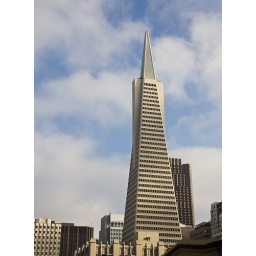
Rising from the streets of San Francisco the Transamerica building is one of the most recognizable buildings in the world.